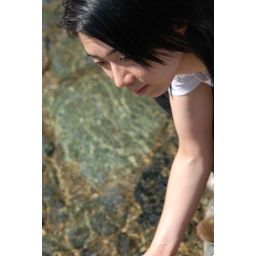
this water is like the river ganga. you have to wash your hands in its waters before entering the river.